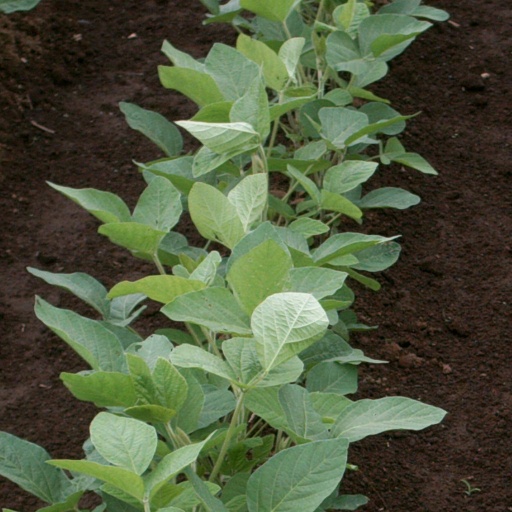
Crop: soybean